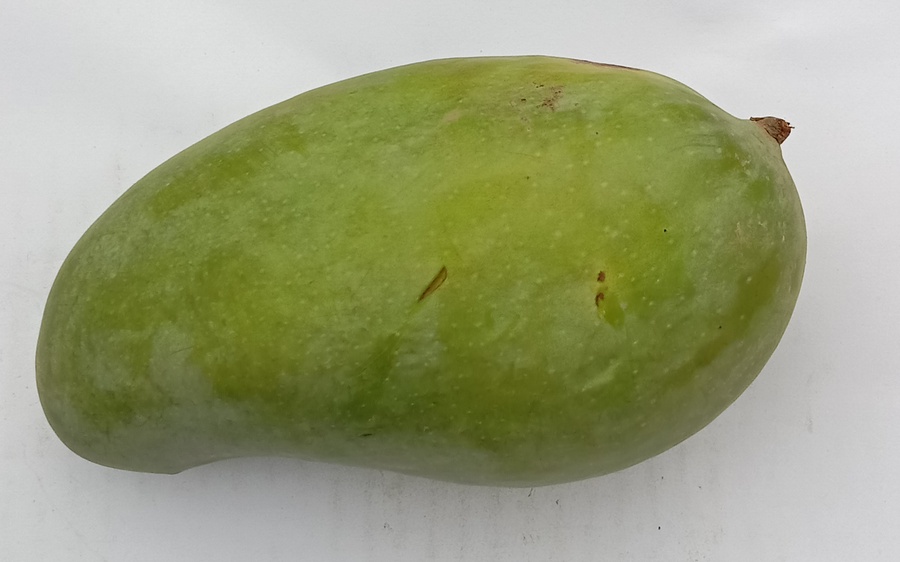
Mango variety: Sindhri